St Mary's Church, Chesham

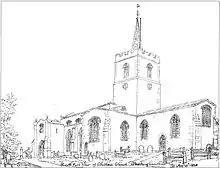
Stone church with a square tower topped by a slim spire

In the 15th century the clerestory was added to the nave, along with the Perpendicular two-storied south porch; these reconstruction works necessitated the repositioning of the door on the south aisle, and the building of the present-day western wall of the nave, with a great window and door also in the Perpendicular style. Stained glass windows were installed in the clerestory, but their contents were not recorded, and only small fragments of the mediaeval glass survive today: the arms of the Cheyne family, a human figure, and a shield with fragments of coloured glass, possibly the impaled arms of Woburn and Leicester. A staircase in the porch led to a parvise above; local tradition holds that Thomas Harding was held in the parvise prior to his execution in 1532. The porch also contains a stoup dating from the late 14th century, which although much damaged has survived all subsequent restorations and remodellings unaltered.